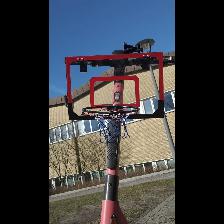
Label: NonHuman